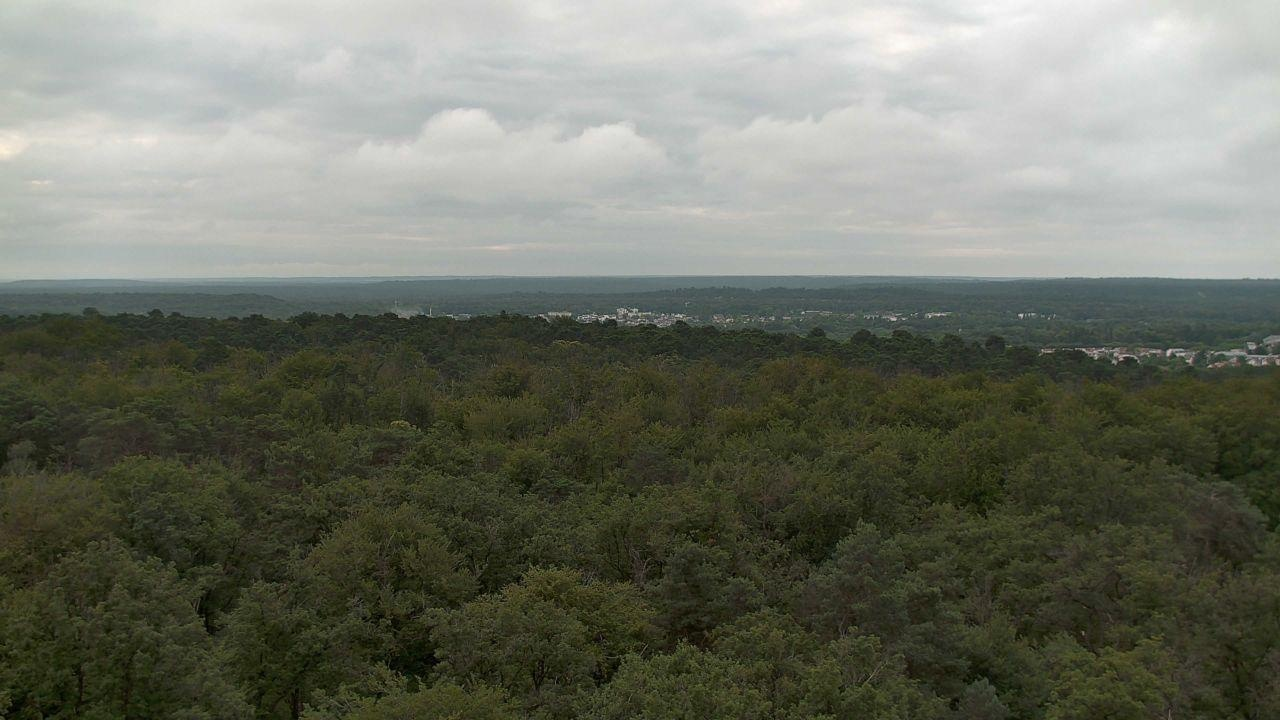
Fire: no
Smoke: no